Xi'an Road Commercial Zone

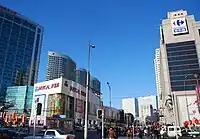
Xi'an Road Commercial Zone, Dalian, China

Located a few kilometers west of Qingniwaqiao in downtown Dalian, Xi'an Road Commercial Zone along Xi'an Road, from Jiefang Square in the south to Shahekou Railway Station in the north, is the second busiest commercial area, after Qingniwaqiao, in Dalian City, Liaoning Province, China.